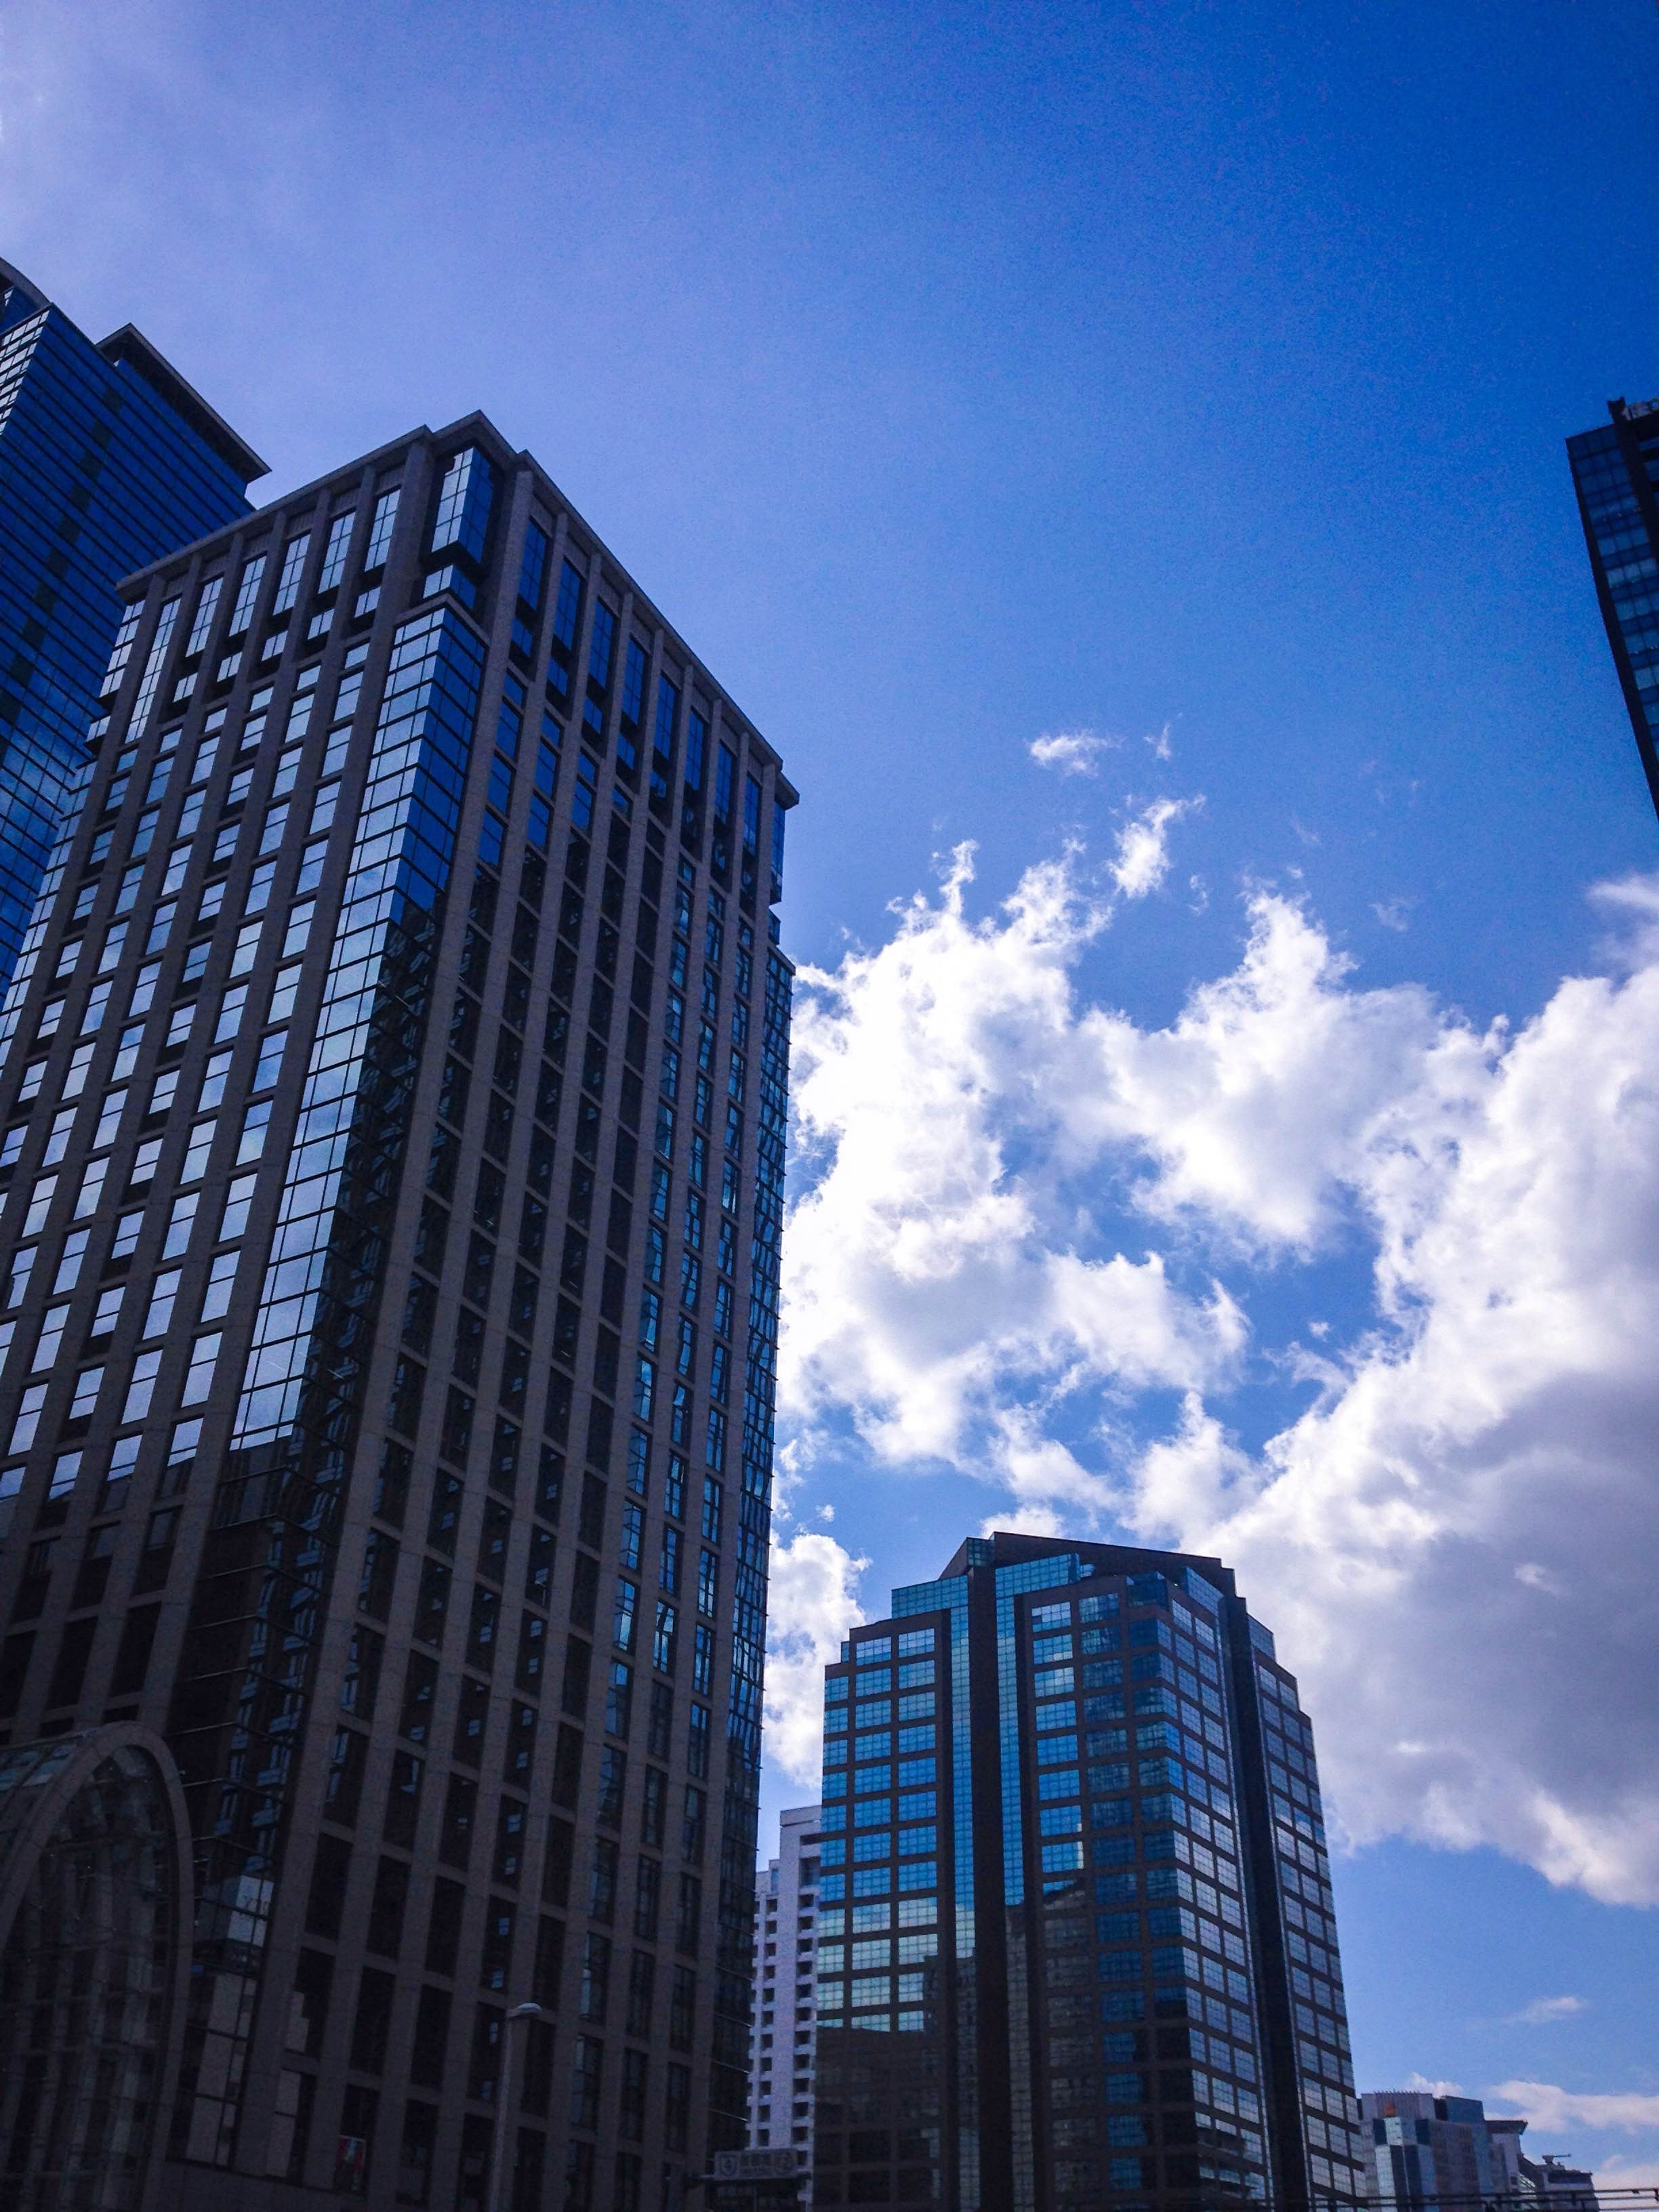
architecture, sky, skyline, glass, building, city, skyscraper, urban, cityscape, downtown, construction, tower, landmark, facade, blue, japan, tower block, metropolis, urban area, residential area, human settlement, metropolitan area